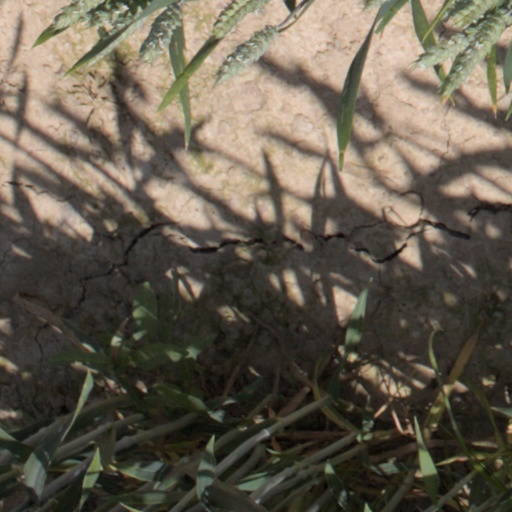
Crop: wheat